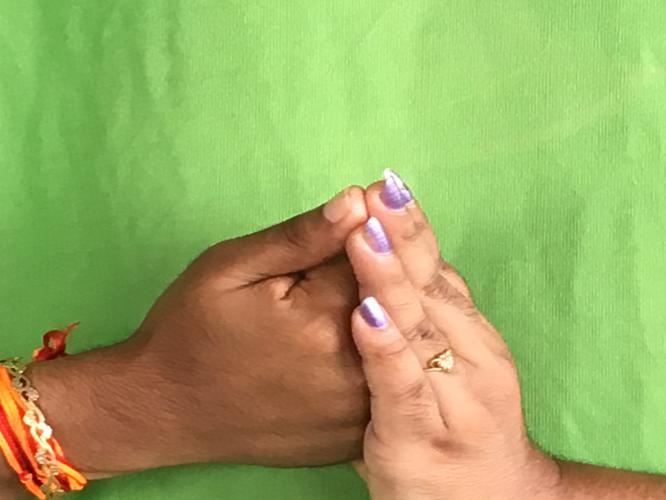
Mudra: Shanka
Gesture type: double_hand